Gridlock (Doctor Who)

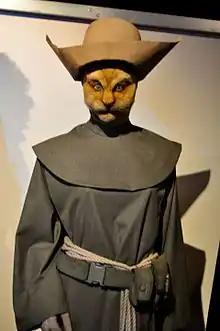
Novice Hame, as she appears at the Doctor Who Experience.

Martha, Milo, and Cheen drive into the fast lane and see crab-like Macra, who attempt to capture and eat those that fly in the fast lane. The Doctor watches as Milo's van is nearly caught by a Macra claw, but Martha realises that the beings are attracted by the light and motion generated by the van and has Milo cut the power to hide in the fog. Novice Hame finds the Doctor and teleports him against his will to the Senate of New New York. Hame explains that a virus mutated in the drug "Bliss" and wiped out the entire surface population. Eventually the virus also perished. Those in the Motorway were spared by being sealed in and the planet was quarantined. The Face of Boe wired himself to the system to keep the Motorway operational but could not unseal it himself. The Doctor works with Hame to unseal the Motorway. The Face of Boe gives the last of his energy to the system, allowing the ceiling of the Motorway to open and freeing the motorists. When Martha arrives at the Senate, the Face of Boe, close to death, imparts his final message to the Doctor: "You are not alone." The Doctor tells Martha that the Face of Boe is wrong; he is the last Time Lord and his planet was destroyed in the Time War.